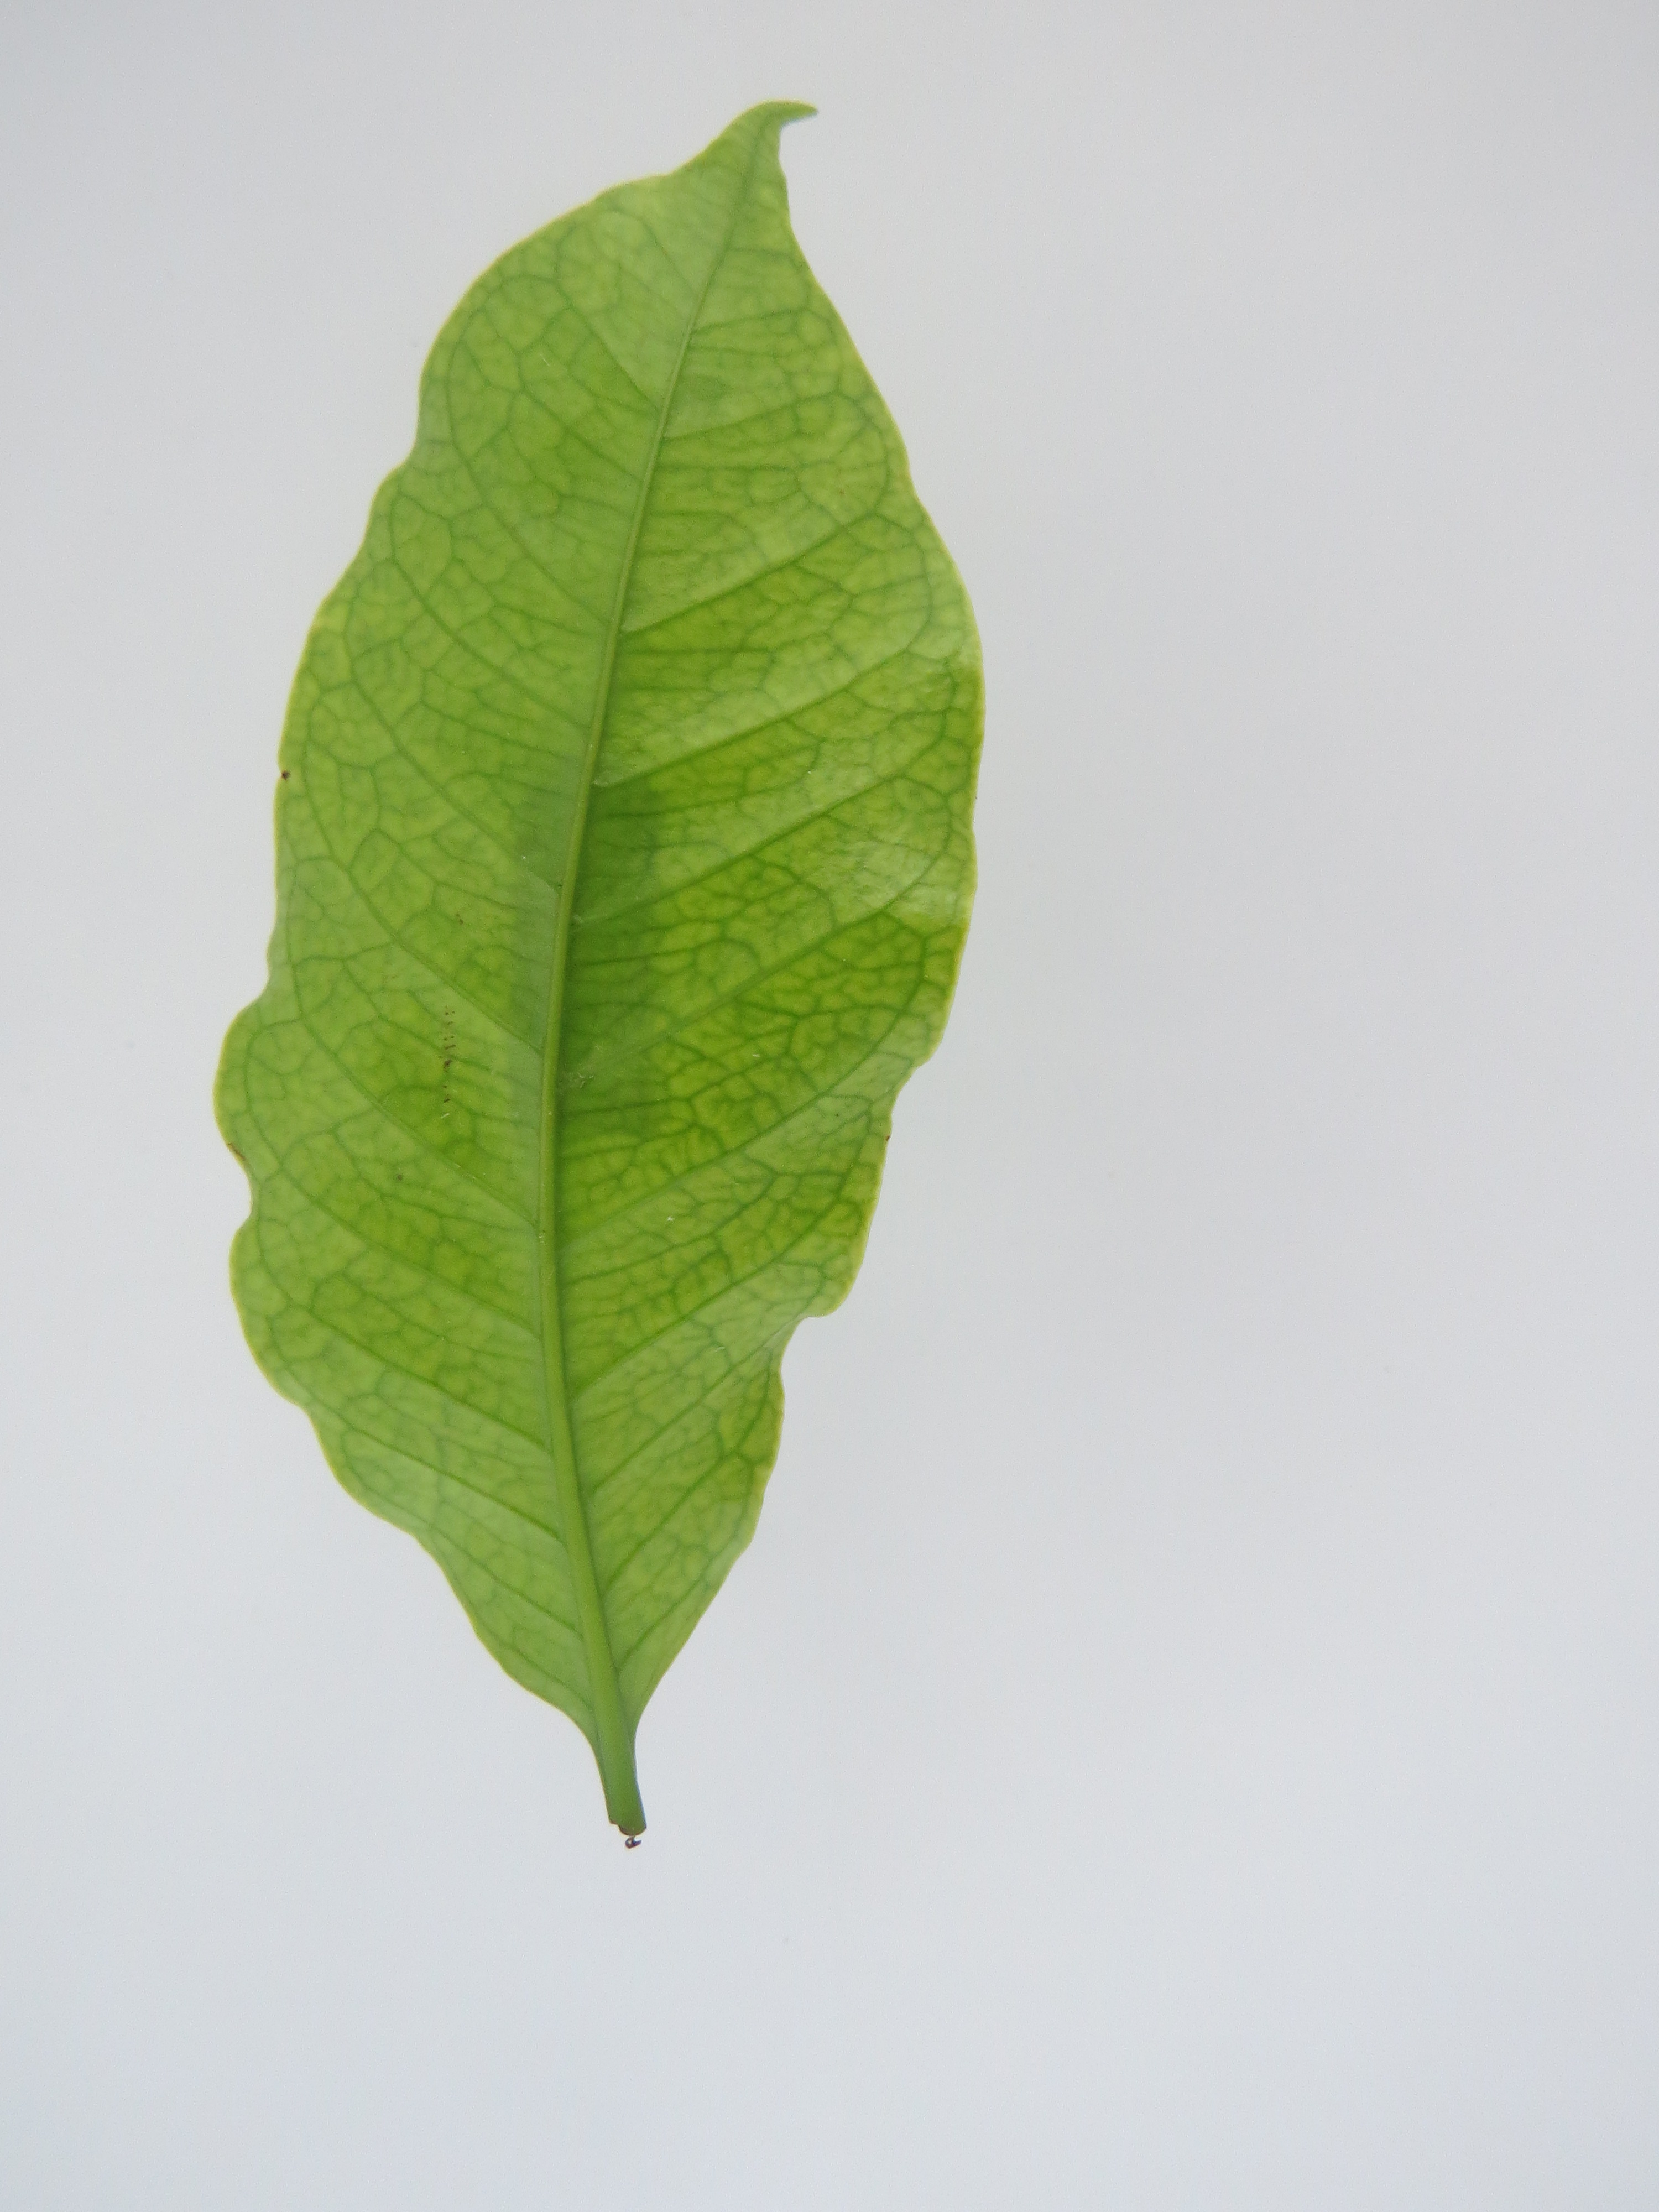
Label: calcium-Ca